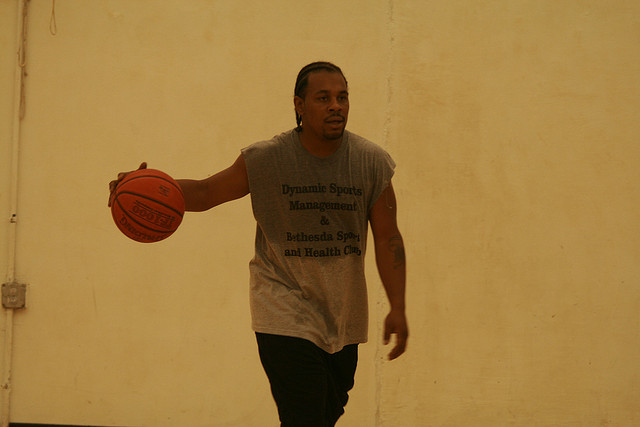
người đàn ông đang giữ quả bóng rổ trên một tay